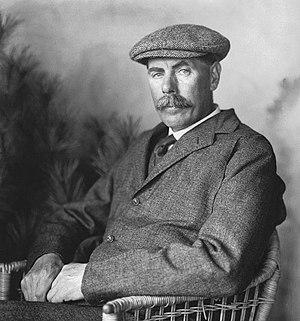
Jambes Braid, né le 6 février 1870 à Earlsferry en Fife et mort le 27 novembre 1950 à Londres, est un golfeur professionnel écossais. Membre du grand triumvirat de ce sport avec Harry Vardon et John Henry Taylor, il est connu également pour ses qualités d'architecte de parcours de golf.